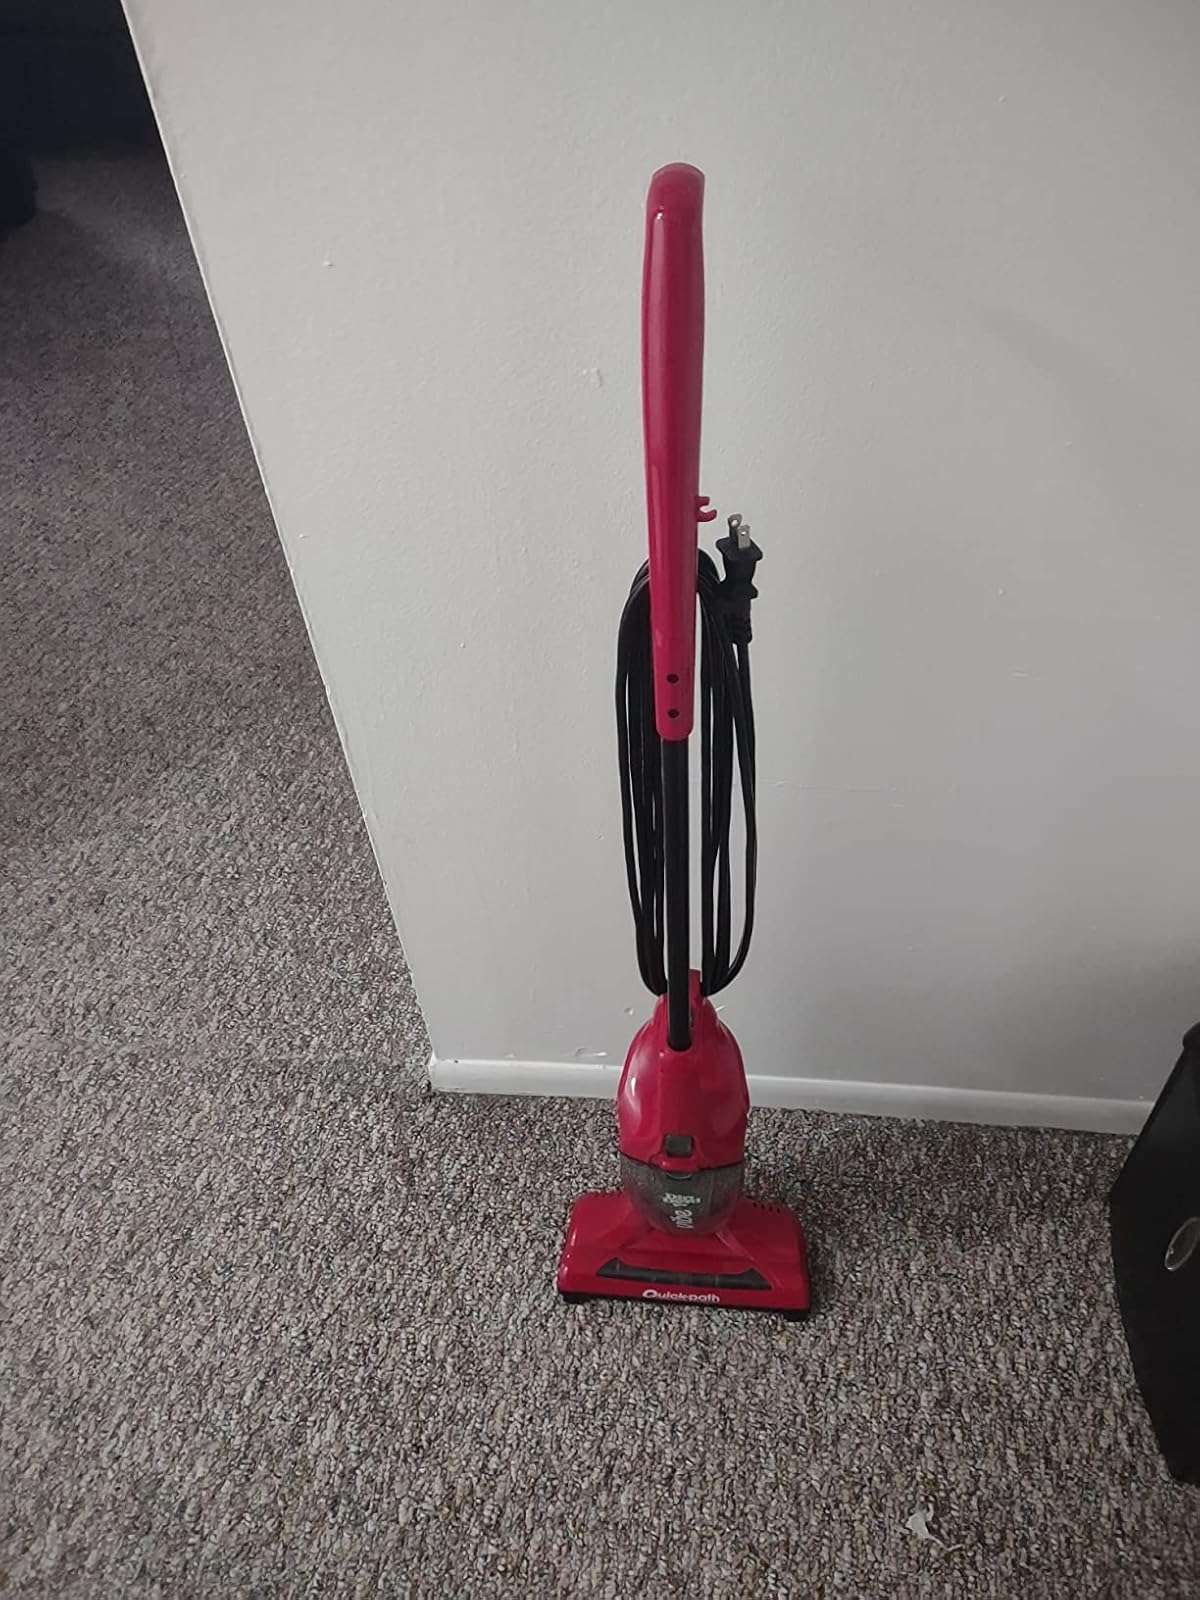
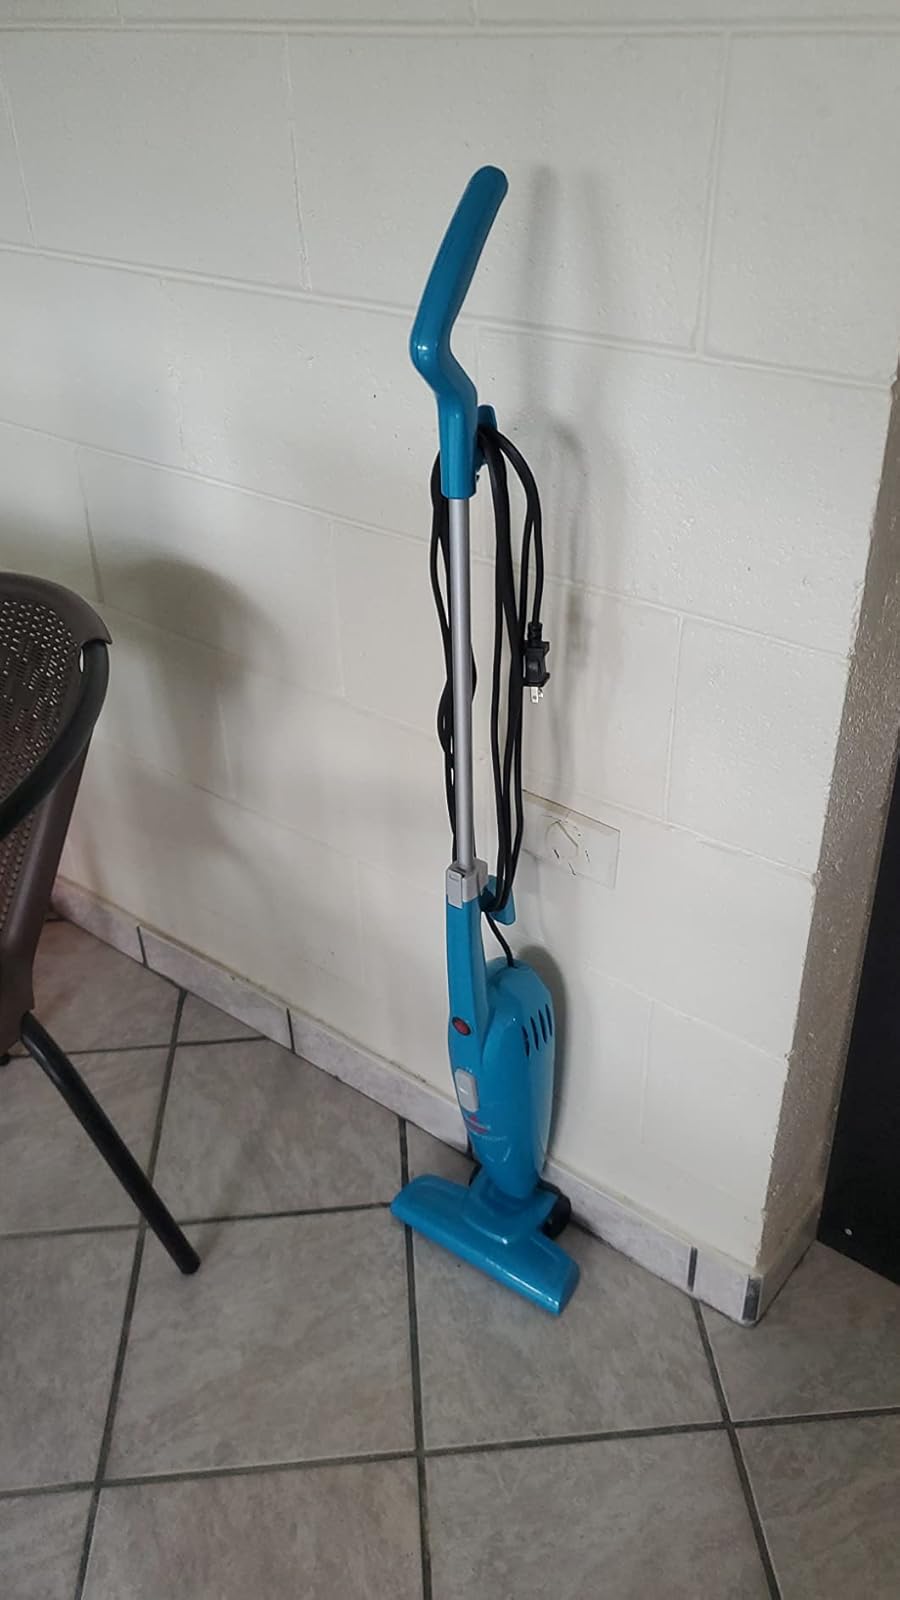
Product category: items_vacuum
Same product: no